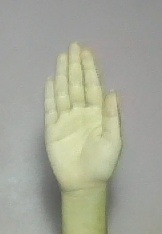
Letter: seen